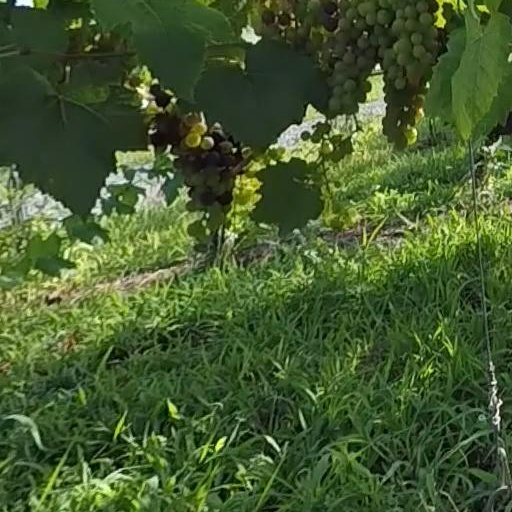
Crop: grape